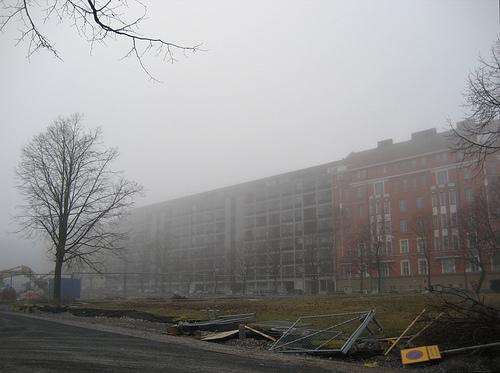
Weather: foggy or hazy